R.550 Magic

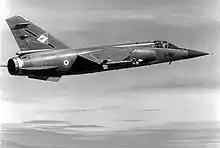
A Mirage F1C of Escadron de chasse 1/5 "Vendée" with a R.550 Magic on the wingtip hardpoint, 1985

The Magic has four fixed fins, four movable fins directly behind the fixed fins, and four notched fins on the tail. As the canards move to guide the missile to the target, small vortices generated by the canards impart roll moments on the tail fins, which can slow the roll attempted by the missile, or even roll reversal. To prevent interfering moments from the tail, the fins are mounted on bearings allowing the tail fins to spin freely. This is in contrast with the AIM-9, which makes use of "rollerons," which are slipstream driven gyros mounted on the tail fins which stabilize the missile in three axes, and have no fixed fin "canards" forward of the moving fins. Its diameter is larger than the Sidewinder's, which is 5 inches (127 mm) and a legacy of the US Navy's five-inch rocket, from which the AIM-9 is derived; the larger diameter simplified engineering. It has a Romeo solid-fuel engine, and can engage the target independently from the firing aircraft with its all-aspect cooled infrared homing system. The homing system utilizes sulfur lead granting it a high sensitivity and immunity to noise, or thermal clutter. The missile can attain track through information transmitted (prior to launch) by the aircraft's radar system, helmet mounted target designation system, optoelectronic sighting system, or through merely being pointed at the target and then being uncaged (allowing the seeker head to move freely on the gimbal onboard the missile).